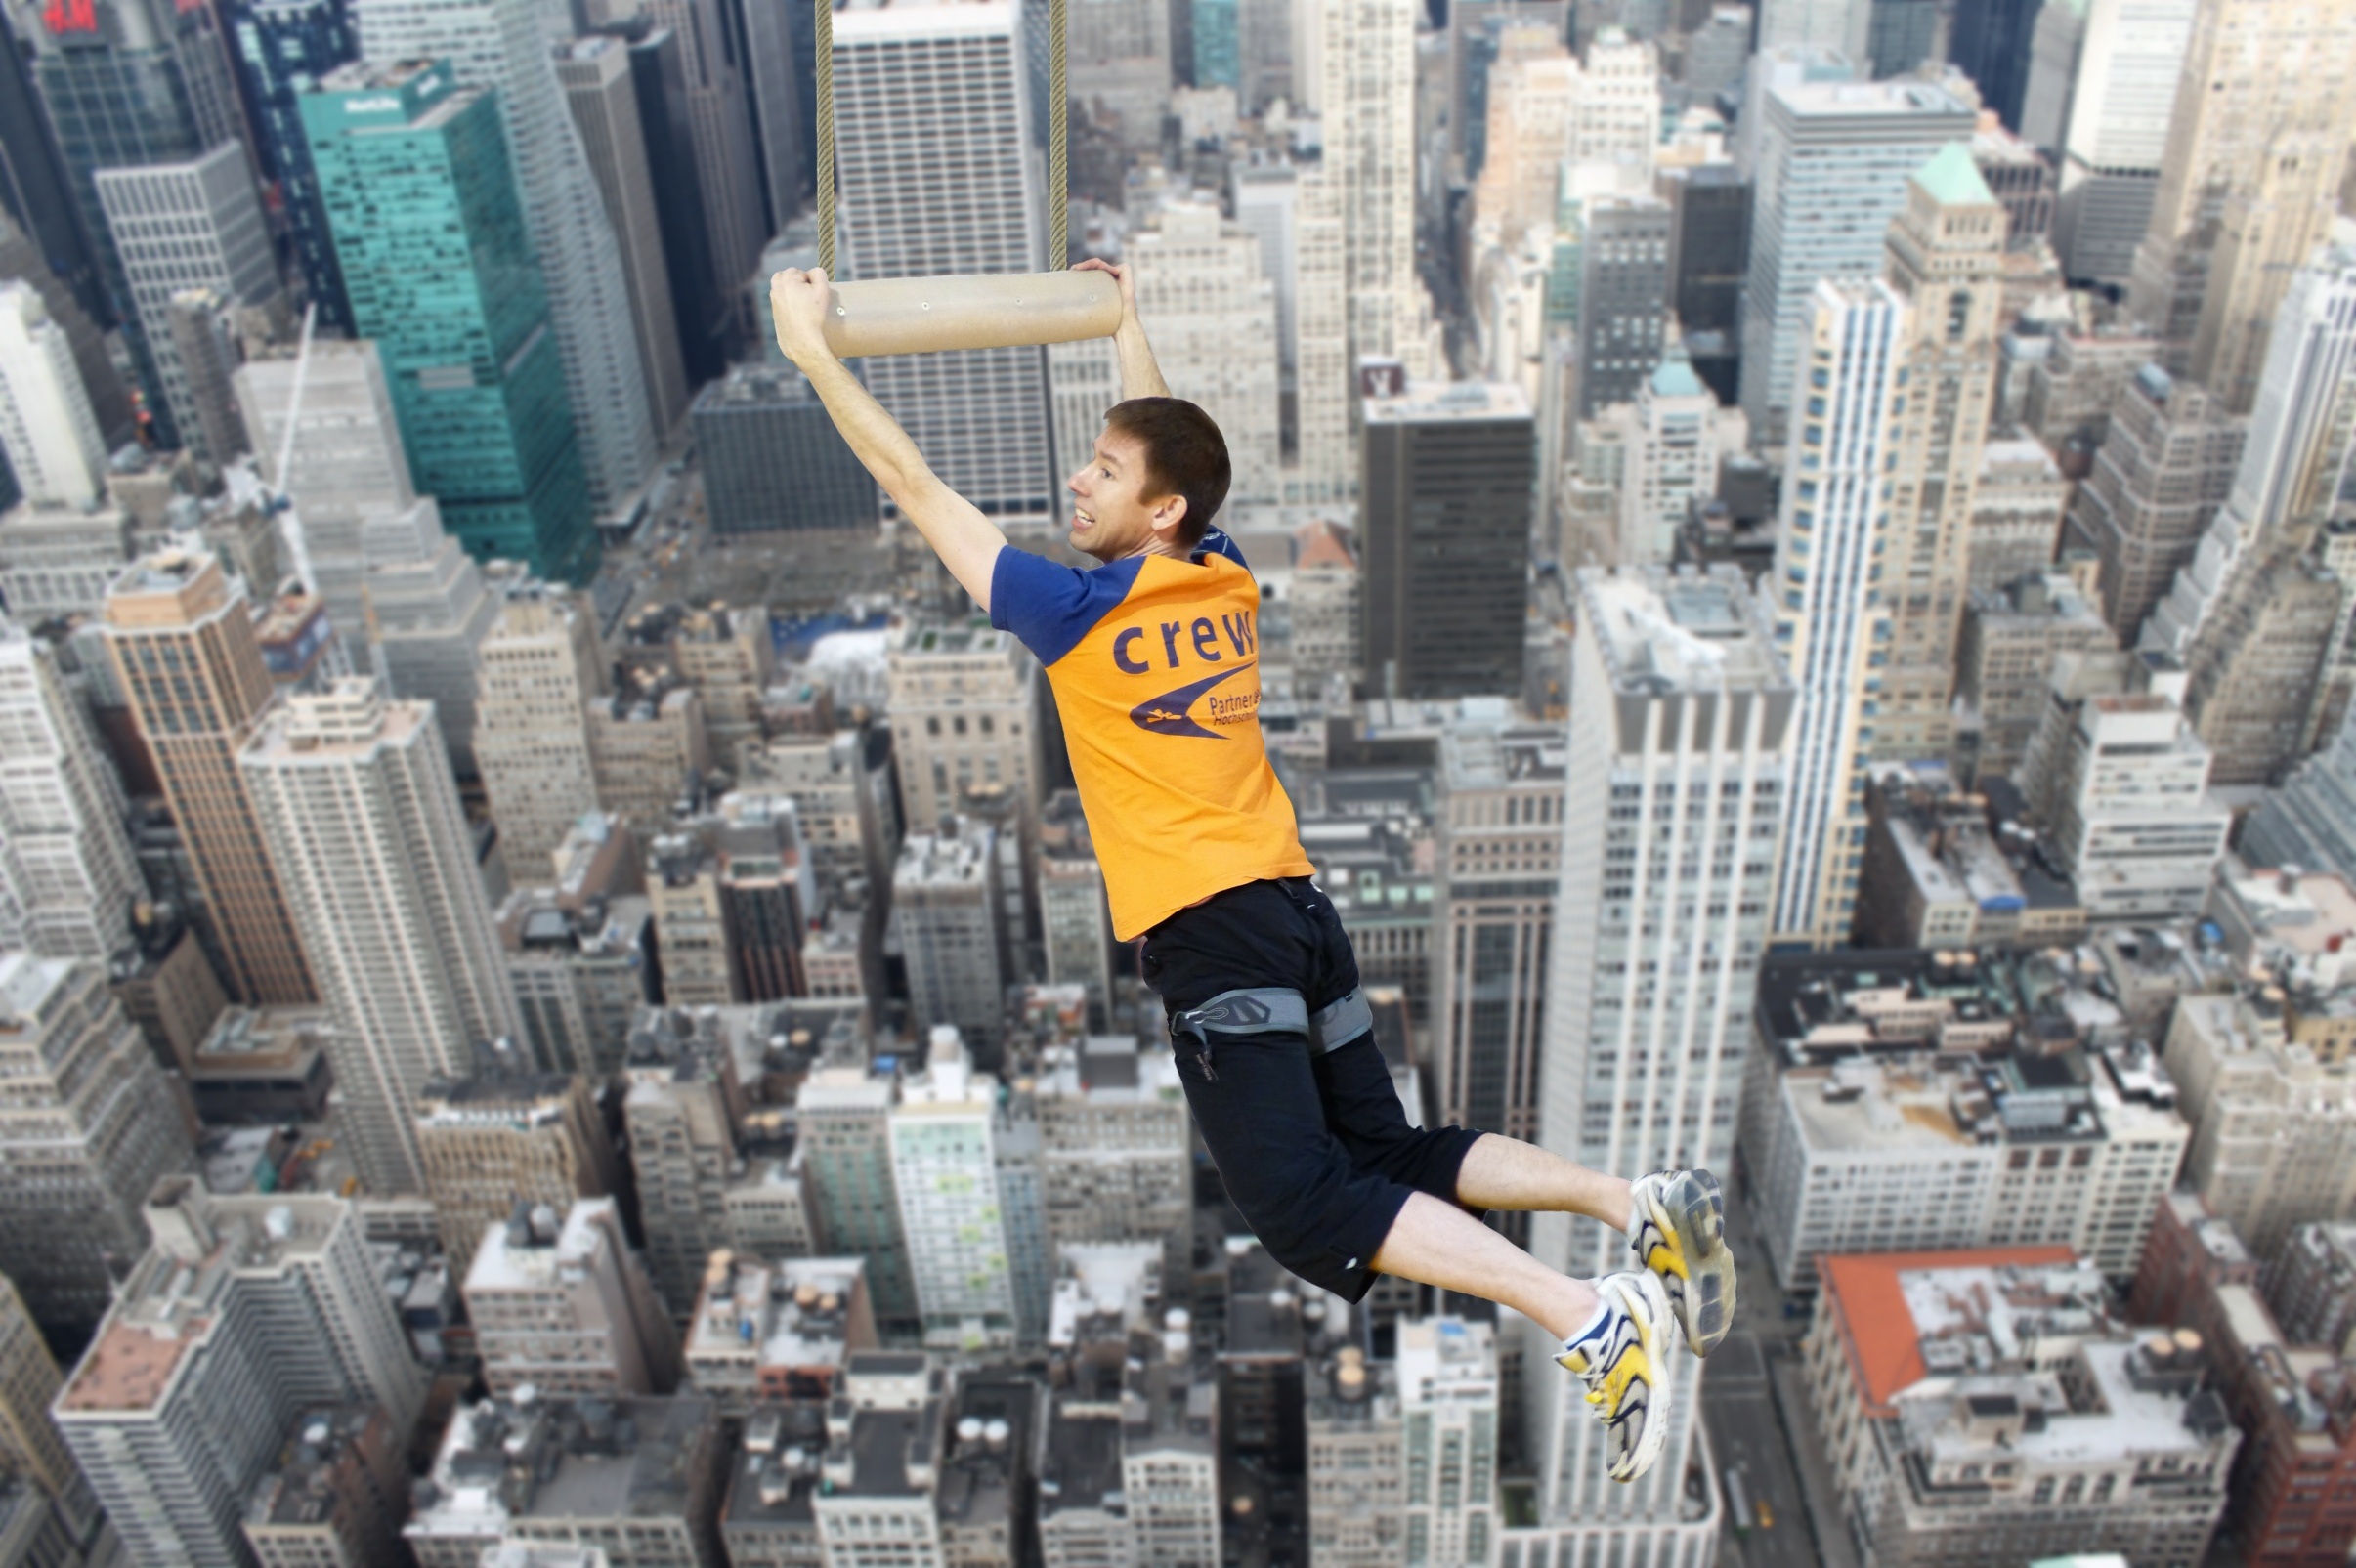
man, pedestrian, city, skyscraper, extreme sport, fear, sports, deep, endurance, abyss, depend, courageous, no fear of heights, fear of heights, dizziness, human action, crazy height